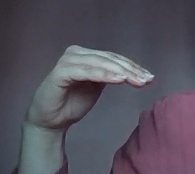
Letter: haa